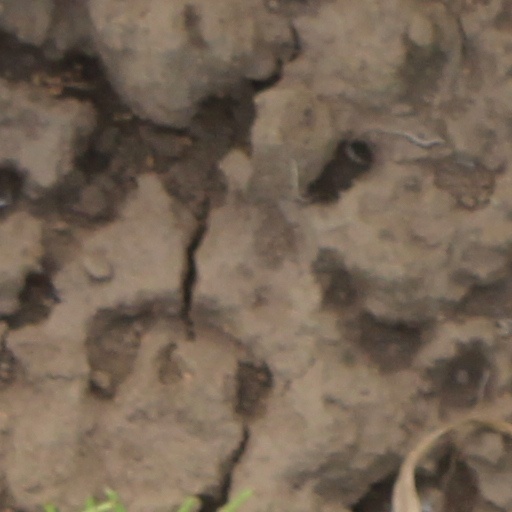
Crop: wheat